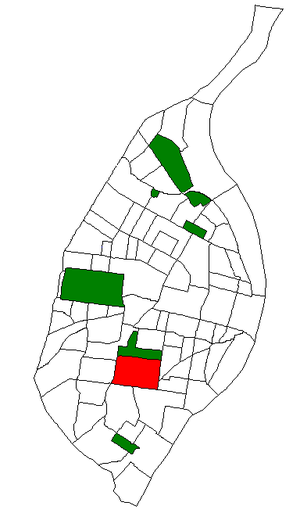
Tower Grove South est un quartier de Saint-Louis, dans le Missouri. Anciennement connu sous Oak Hill, Tower Grove South est délimitée par Arsenal Street au nord, Chippewa Street au sud, Kingshighway Boulevard, à l'ouest, et Grand Boulevard à l'est. La majorité du quartier a été construit suite à l'extension des lignes de tramway du centre-ville de Saint-Louis. Toutes les affaires dans le quartier sont concentrées à l'est de Grand Boulevard et à l'ouest de Morganford Road. Il y a aussi des petits terrains pour les affaires et des bâtiments à usage mixte.